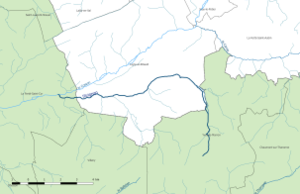
Carte du cours d'eau ""l'Arignan "" et de ses affluents, dans le département du Loiret."
L'Arignan est un cours d'eau français qui coule dans les départements de Loir-et-Cher et du Loiret C'est un affluent du Cosson en rive droite, donc un sous-affluent de la Loire.